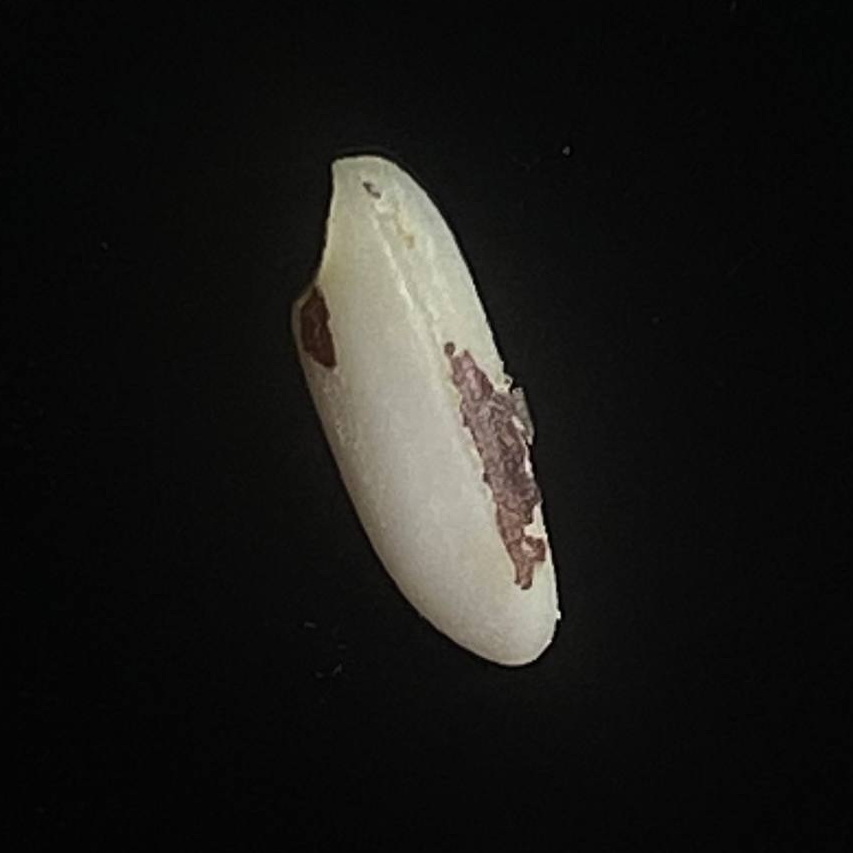
Rice variety: Lal_Binni